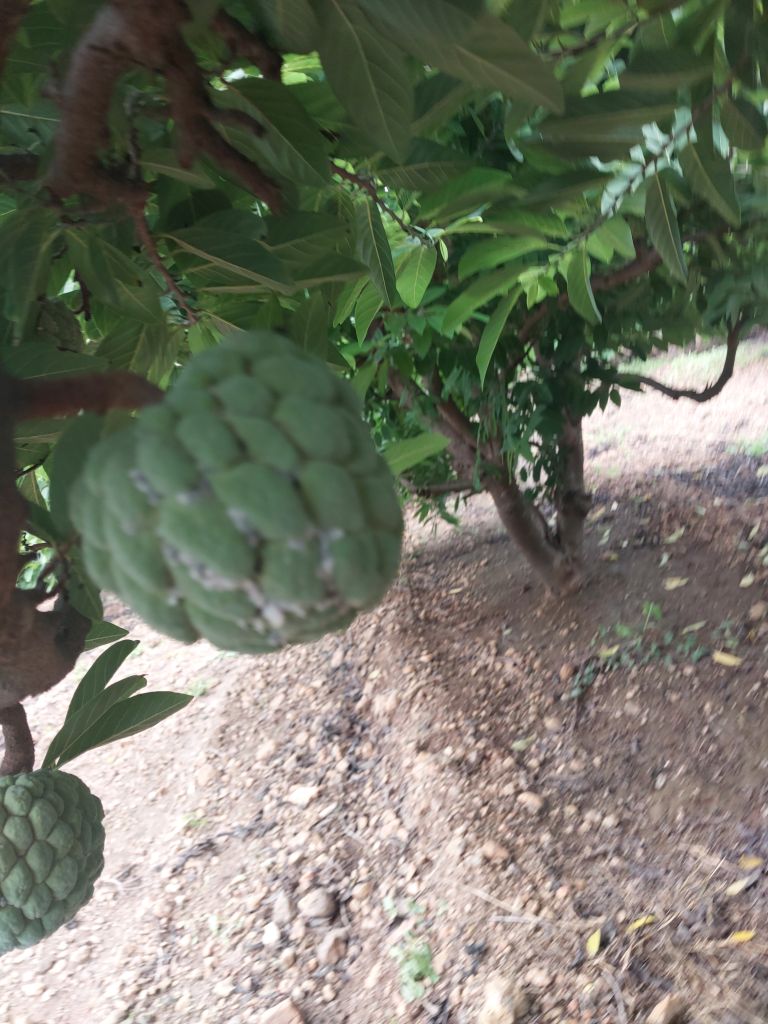
Disease label: Mealy Bug